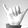
ASL letter: Y